Hank Thorns

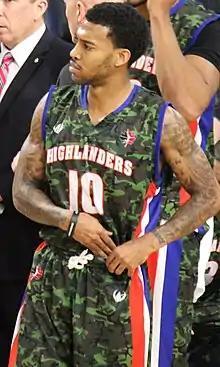
Thorns with the Highlanders in 2016

Hank Thorns (born January 11, 1989) is an American professional basketball player who last played for the Cape Breton Highlanders of the National Basketball League of Canada (NBL). He played college basketball at Texas Christian University, after transferring from Virginia Tech in 2009.